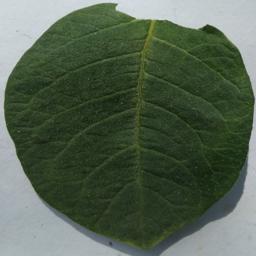
Label: Potato___Healthy